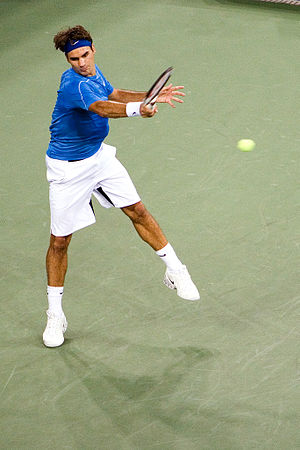
US Open-mesterskabet i herresingle / Finaler
Roger Federer har som den eneste i den åbne æra vundet titlen fem år i træk.
Herresinglemesterskabet ved US Open i tennis er afviklet hvert år siden 1881. De første mange år til og med 1967 under navnet US National Championships, hvor mesterskabet var forbeholdt amatører. Siden 1968 har turneringen været åben, så både professionelle og amatører kan deltage. Siden 1925 har mesterskabet haft status som grand slam-turnering, og siden 1987 har det været afviklet som årets sidste grand slam-turnering.